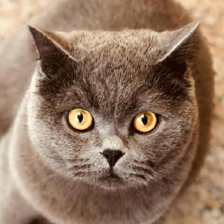
Label: animals